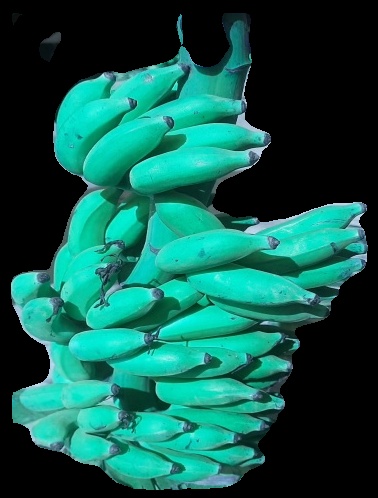
Variety: elakki-bale
Grade: grade3